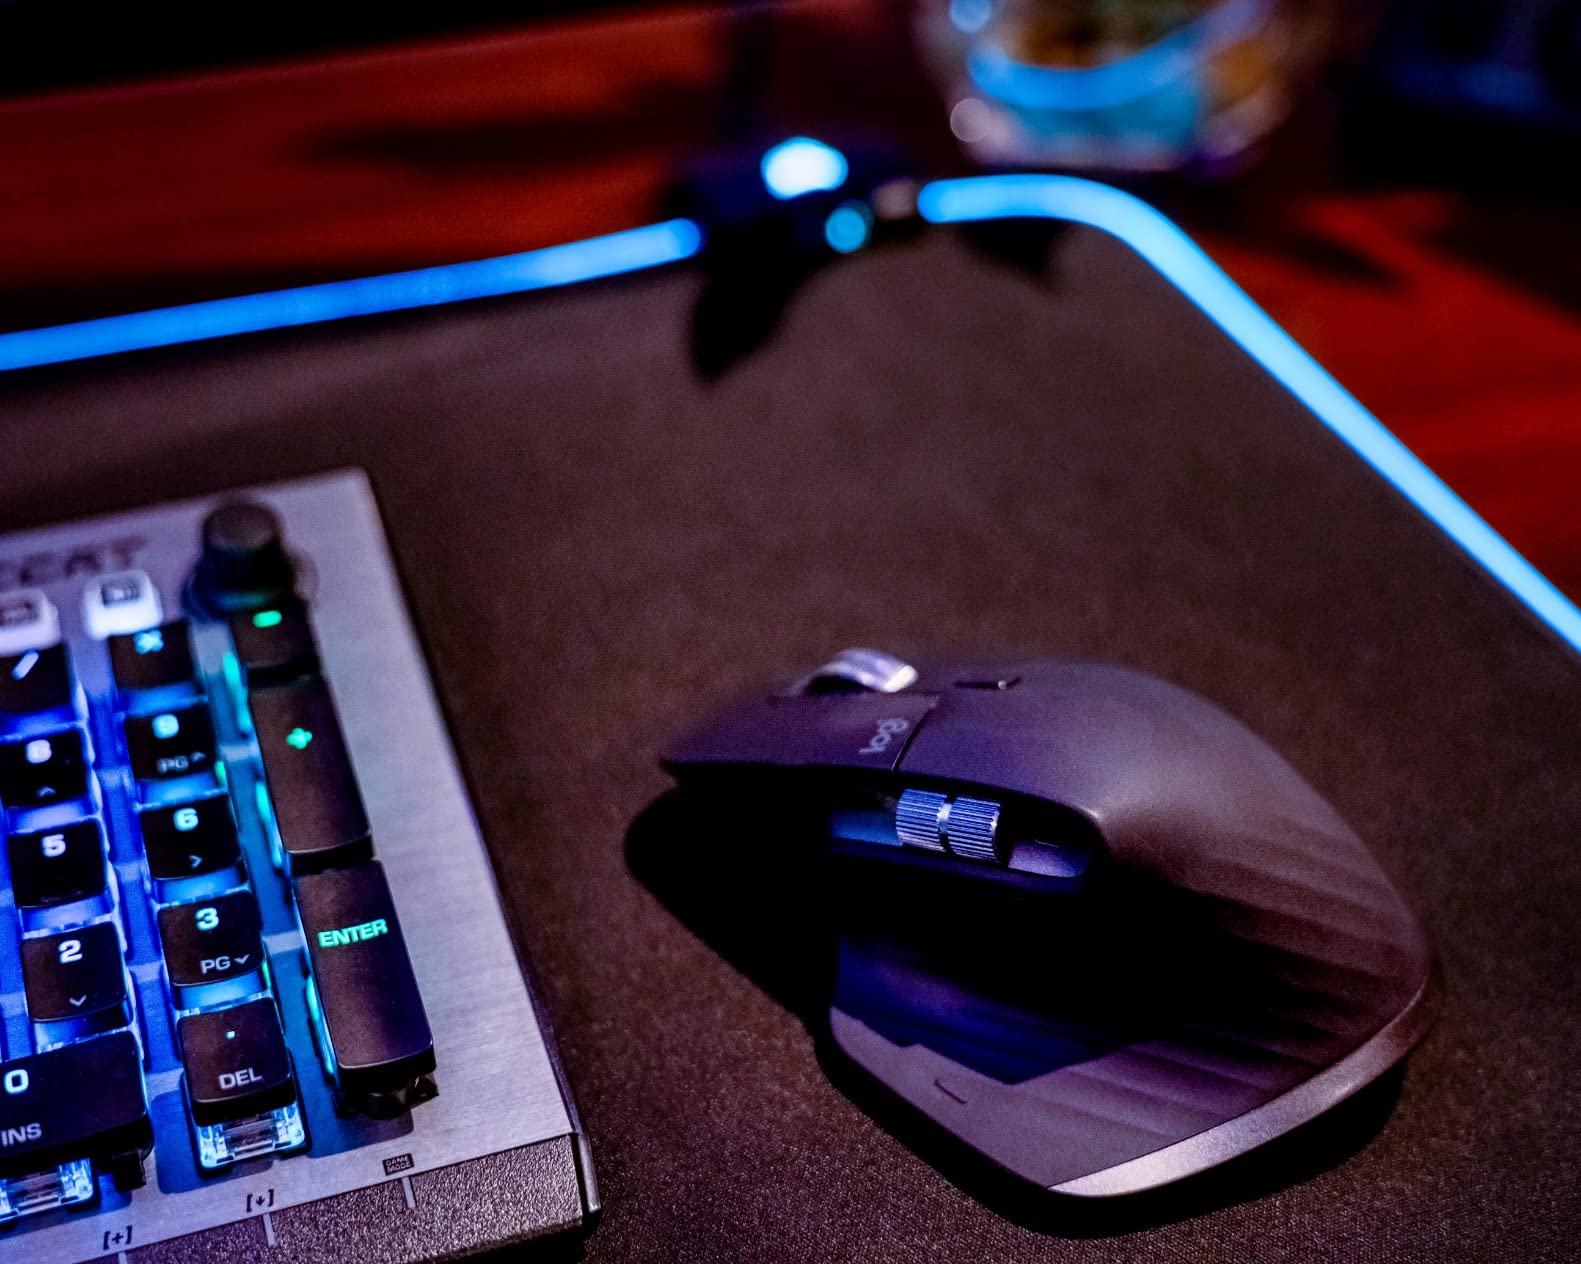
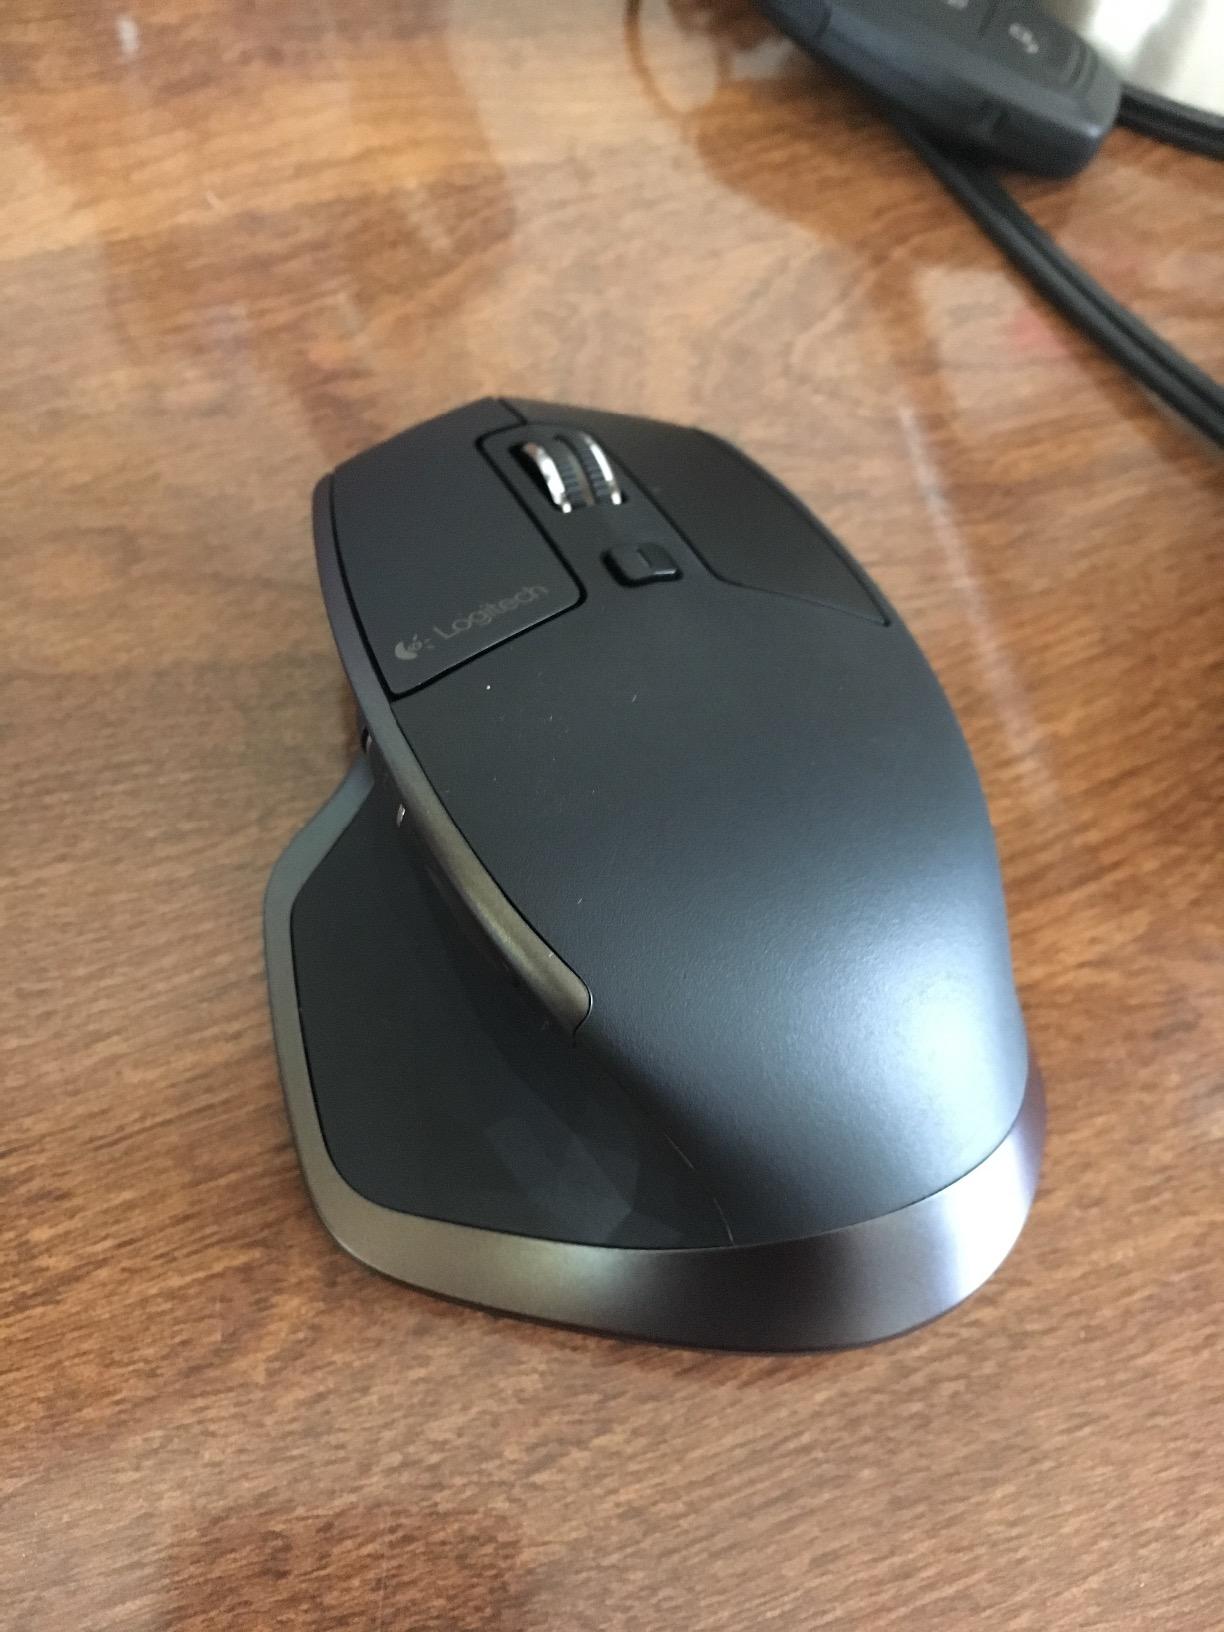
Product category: mouse
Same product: no